Azathoth

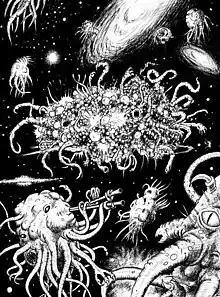
Artist's depiction of Azathoth

Azathoth is a deity in the Cthulhu Mythos and Dream Cycle stories of writer H. P. Lovecraft and other authors. He is the supreme deity of the Cthulhu Mythos and the ruler of the Outer Gods, and may also be seen as a symbol for primordial chaos, therefore being the most powerful entity in the entirety of the Cthulhu Mythos.